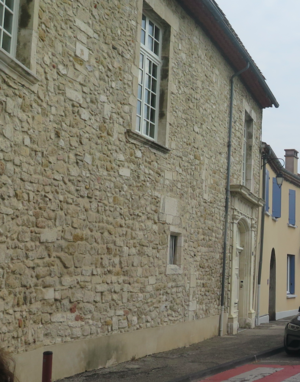
Ce tableau présente la liste de tous les monuments historiques classés ou inscrits dans la ville de Bourg-Saint-Andéol, Ardèche, en France.
La famille de Cadoine de Gabriac est une famille de la noblesse française subsistante.
L’hôtel de Gabriac est un hôtel particulier situé à Bourg-Saint-Andéol, dans le département de l'Ardèche.